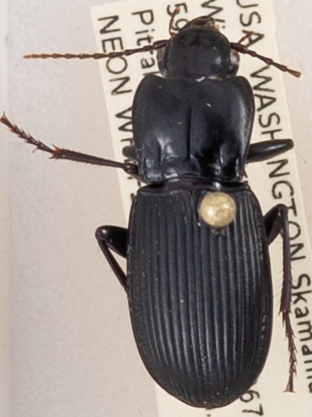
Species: Pterostichus herculaneus
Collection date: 2018-07-17
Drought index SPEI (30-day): -1.038
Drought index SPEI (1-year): -0.39
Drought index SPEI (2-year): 0.662